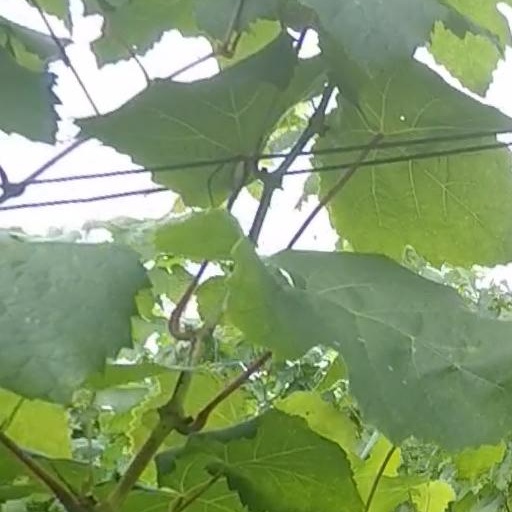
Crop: grape